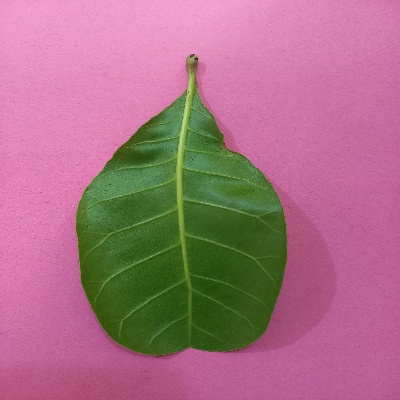
Crop: Cashew
Condition: healthy